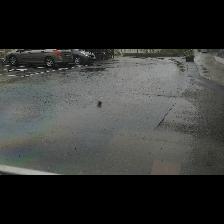
Label: NonHuman